Alfred R. Ludvigsen

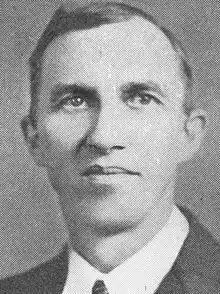
Ludvigsen circa 1940

Alfred R. Ludvigsen (March 17, 1886June 10, 1968) from Hartland, Wisconsin, was a member of the Wisconsin State Assembly.